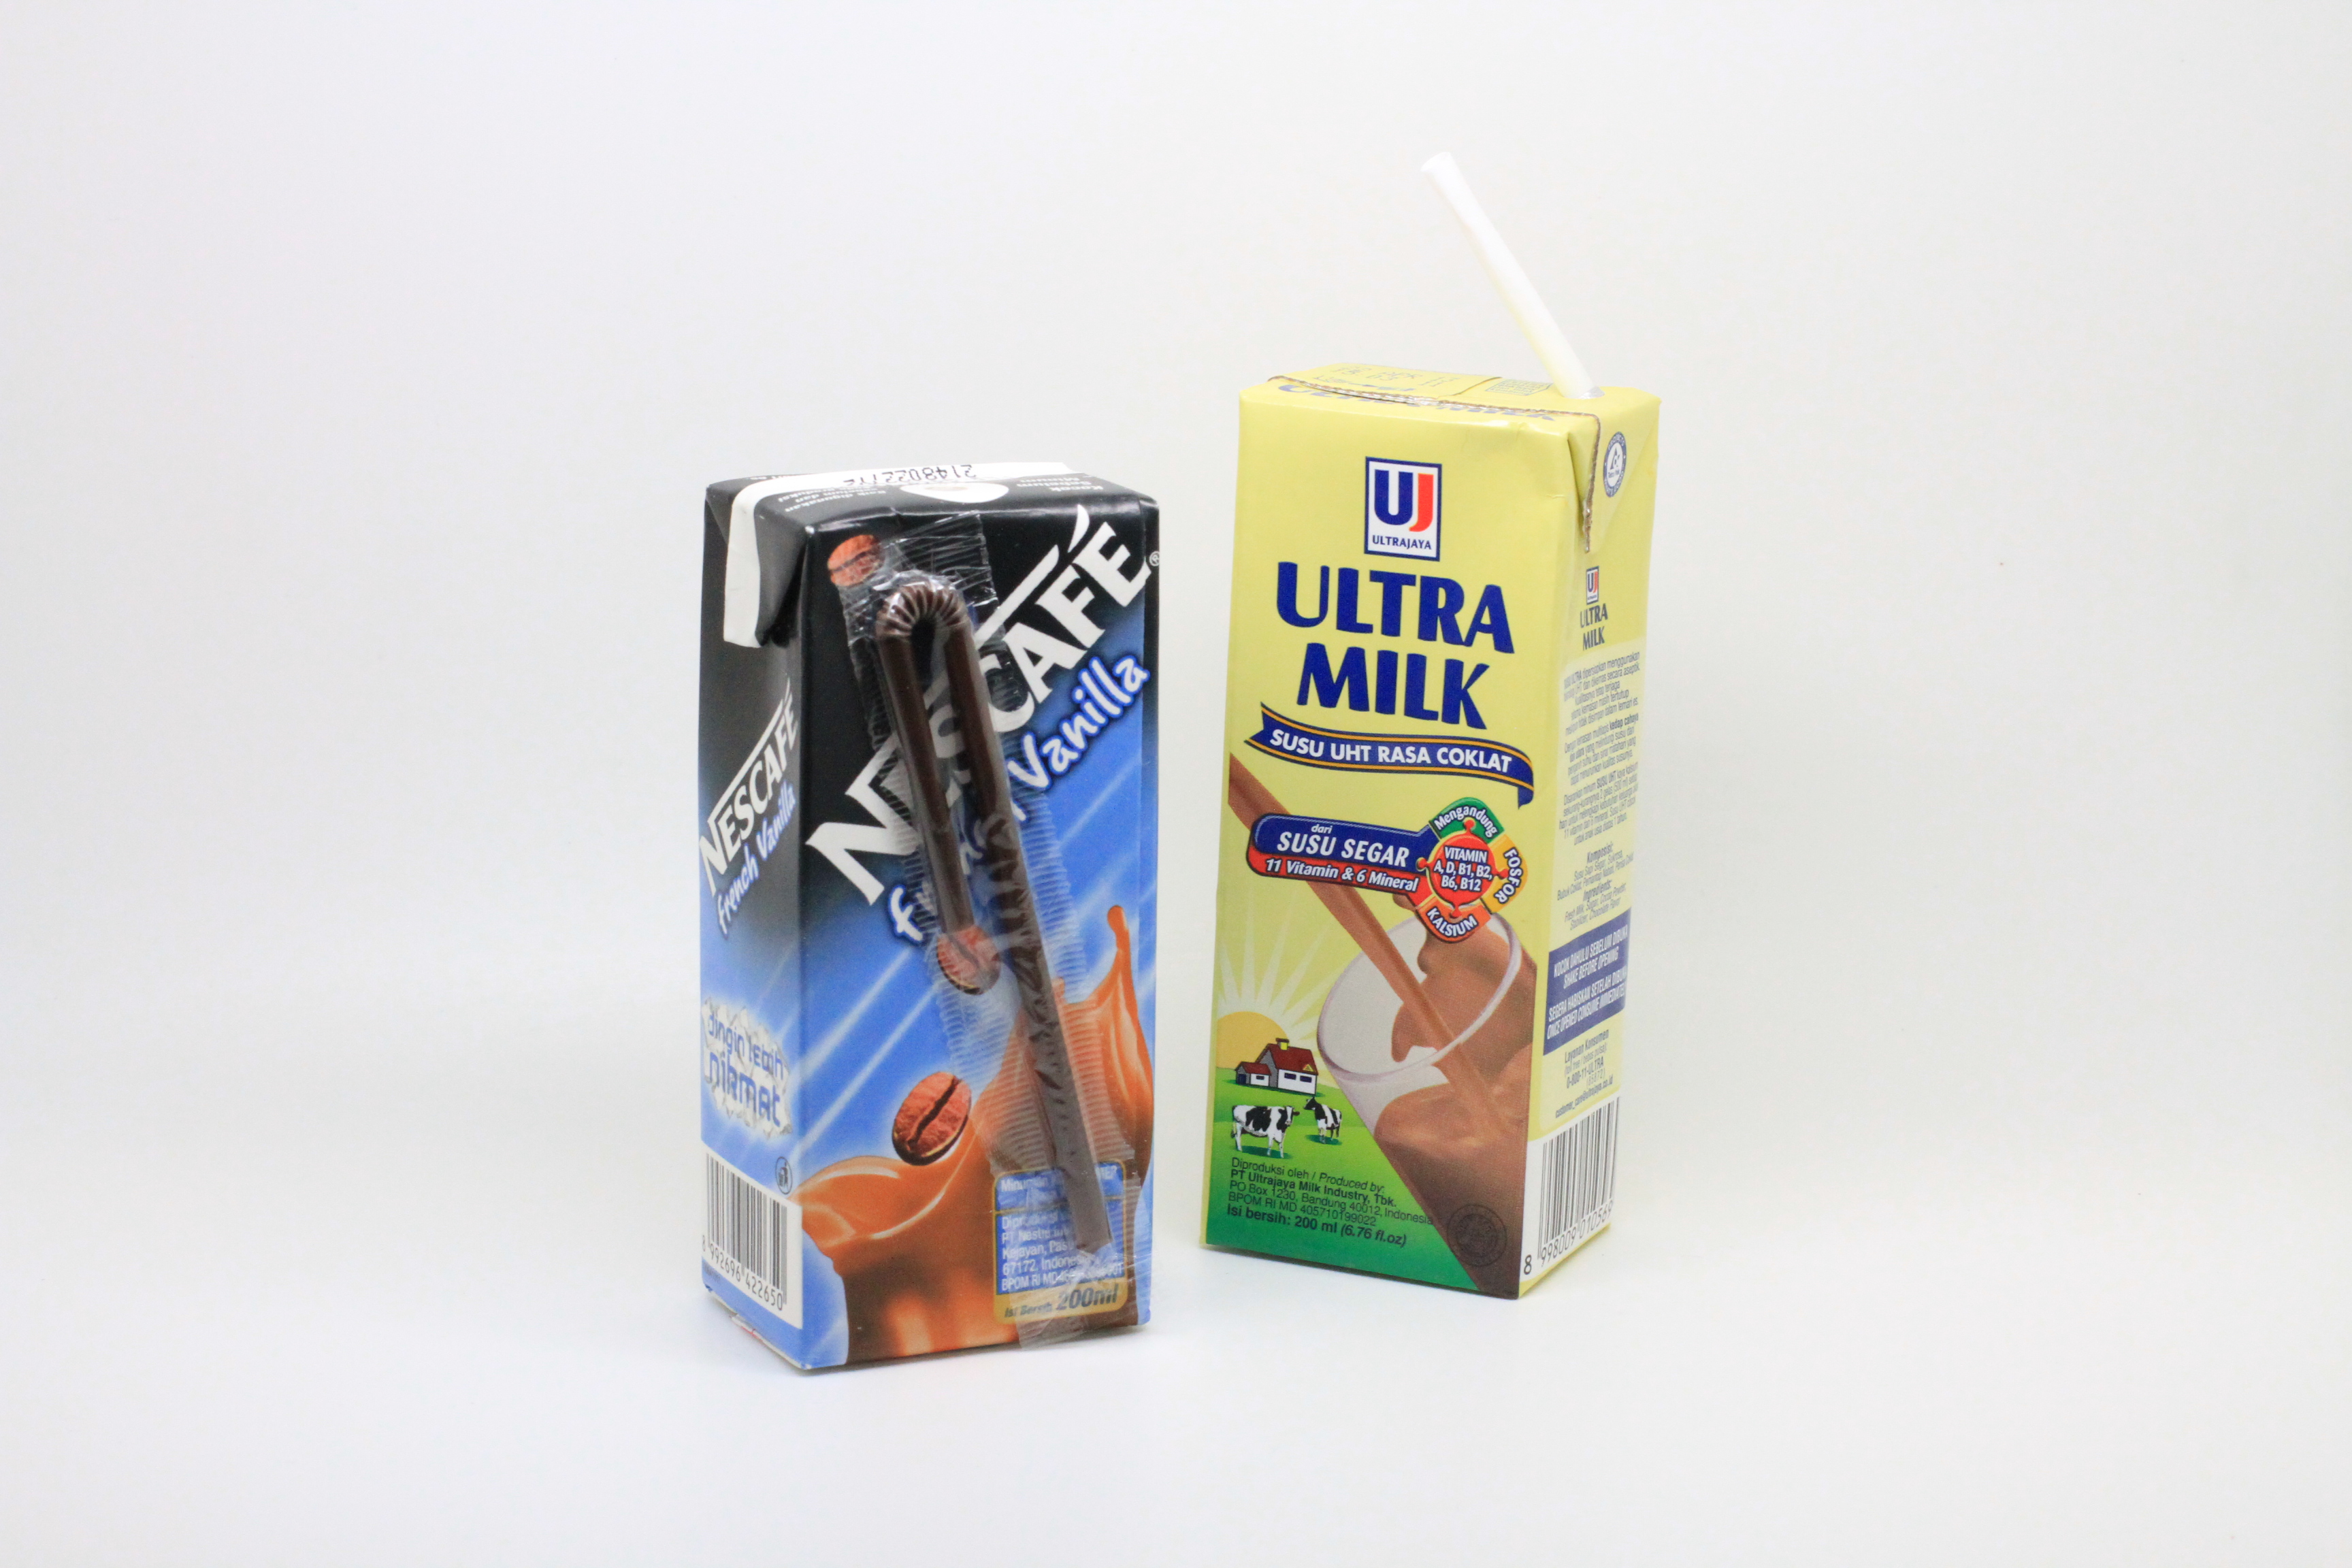
artwork, carton, packaging and labeling, Juicebox, juice, food